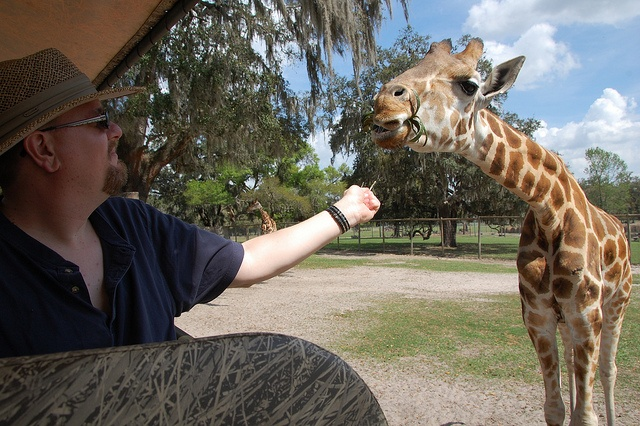
A man in a hat and sun glasses feeding a giraffe.
the person is feeding the giraffe a piece of tree
A man holds his hand out to a giraffe.
A man is hand feeding a giraffe from a tour vehicle.
This man is feeding a giraffe by hand from a bus